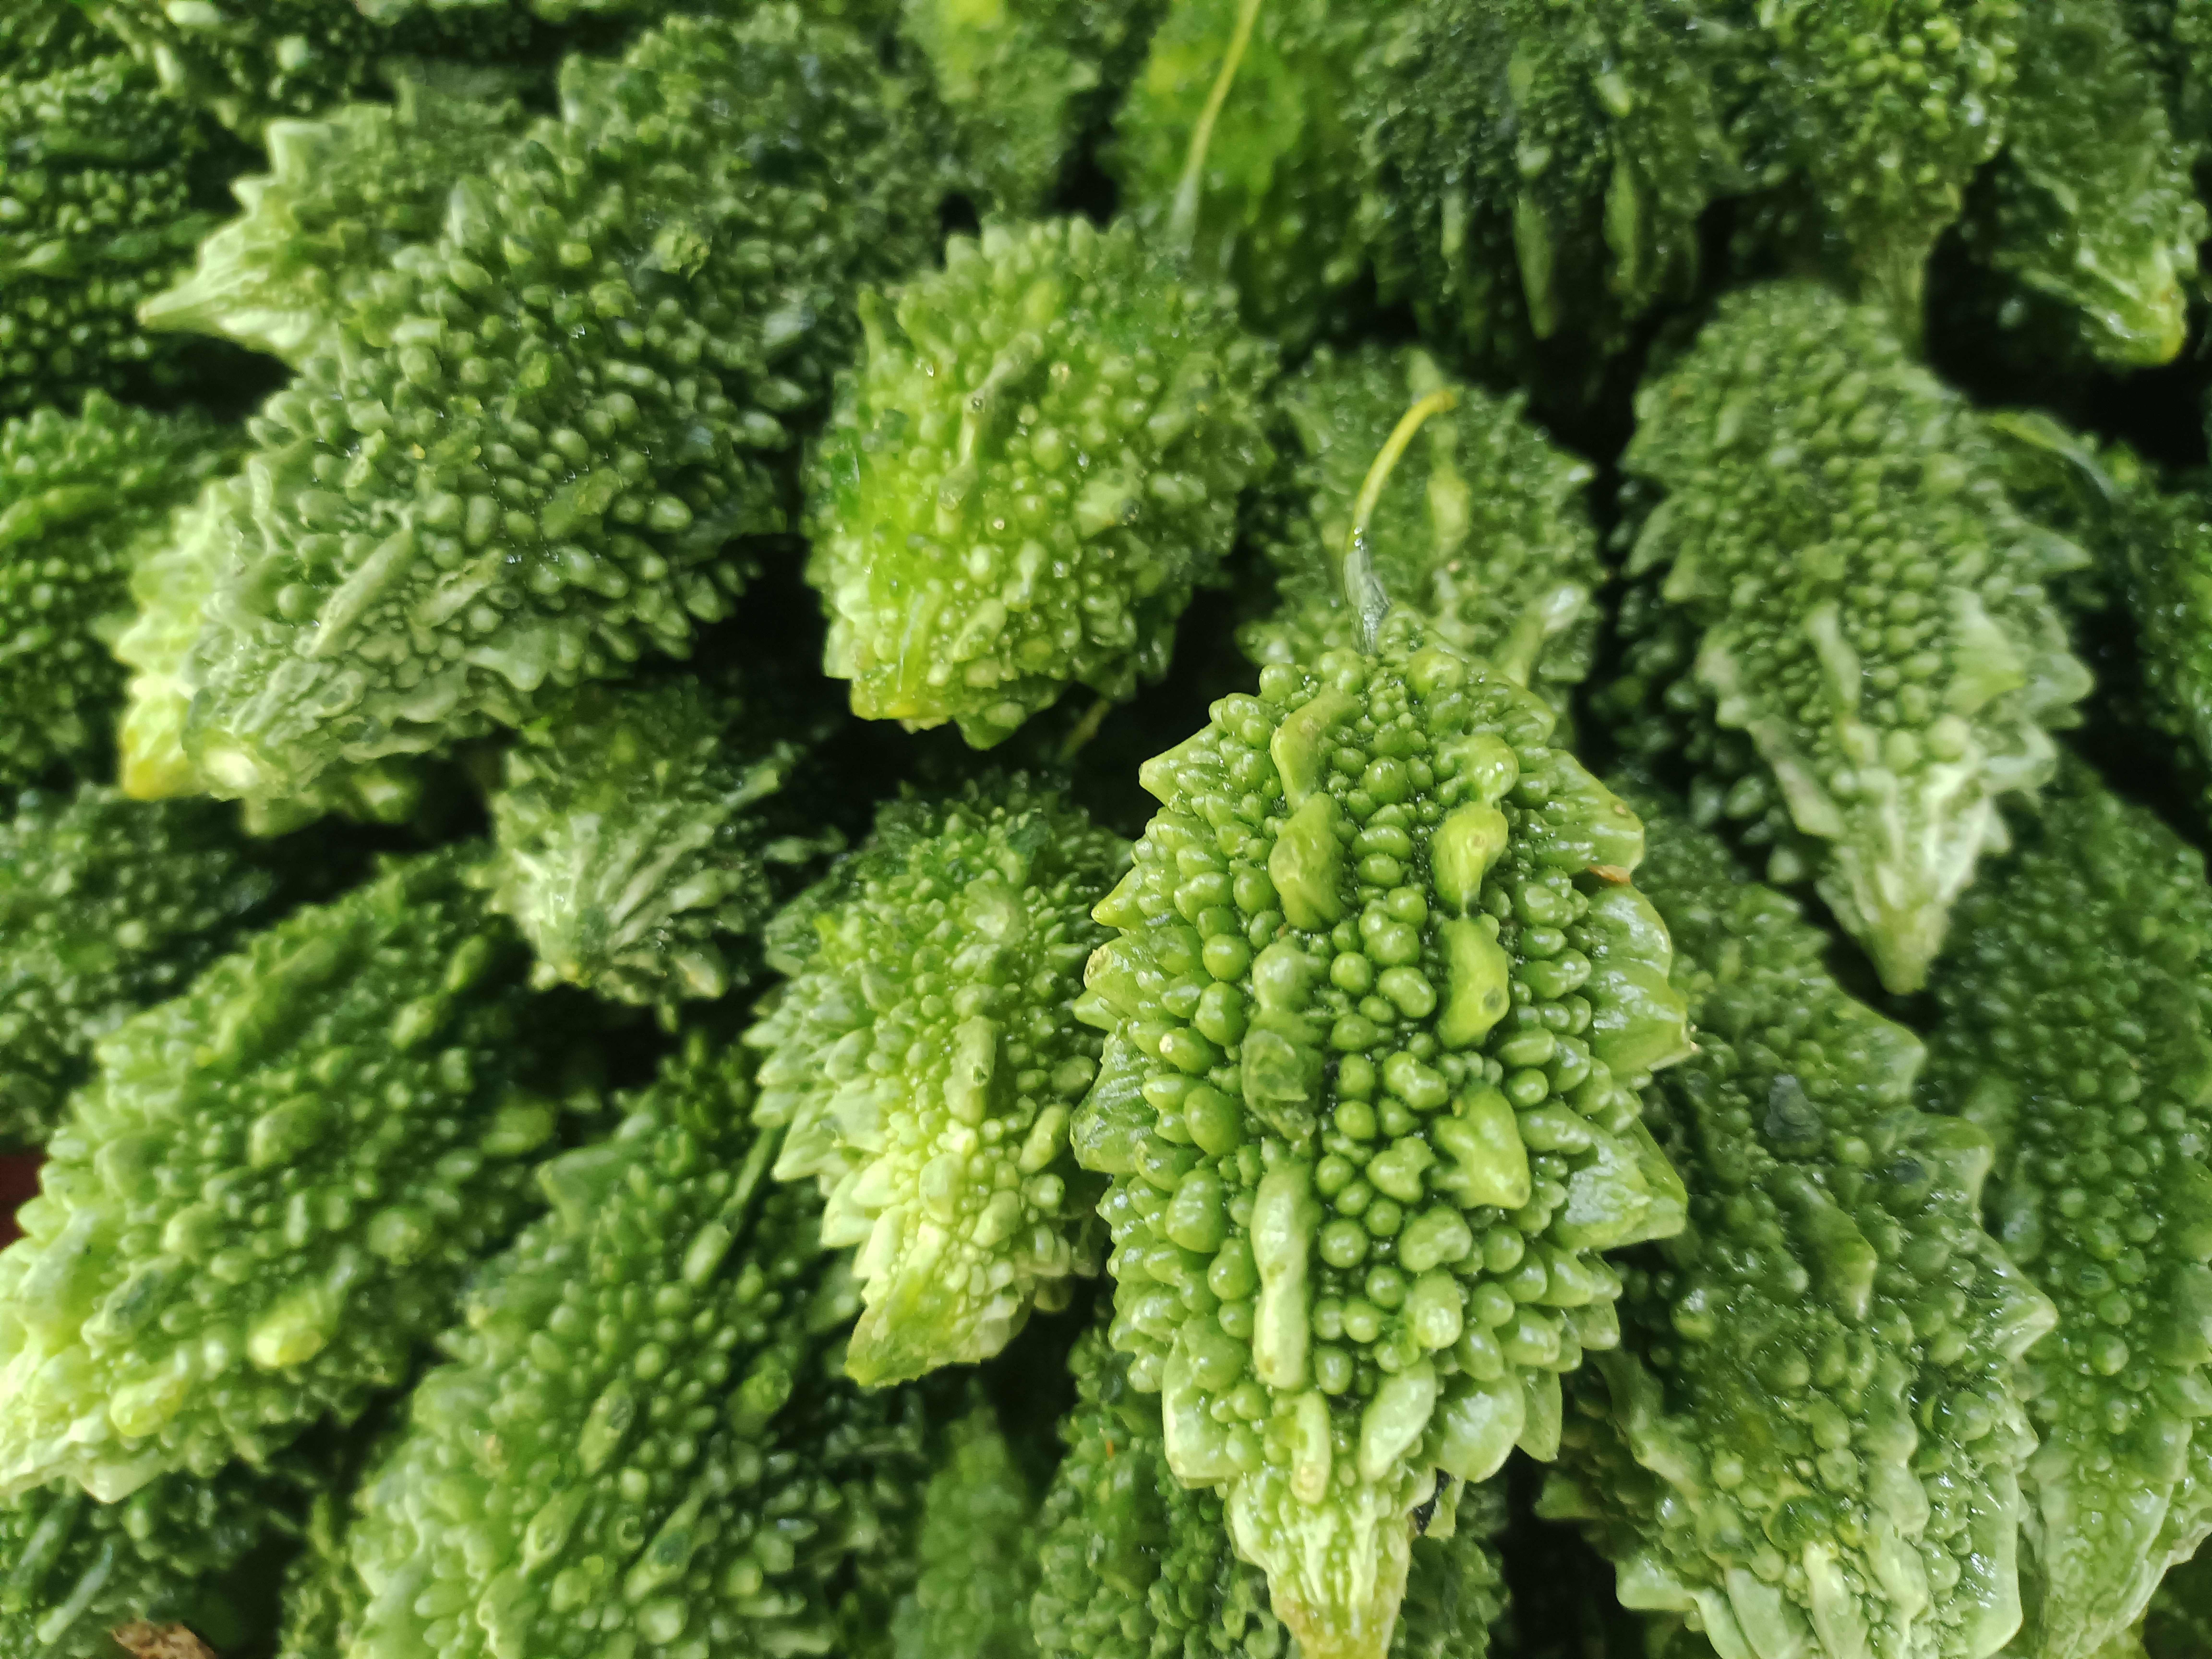
Label: Momordica charantia